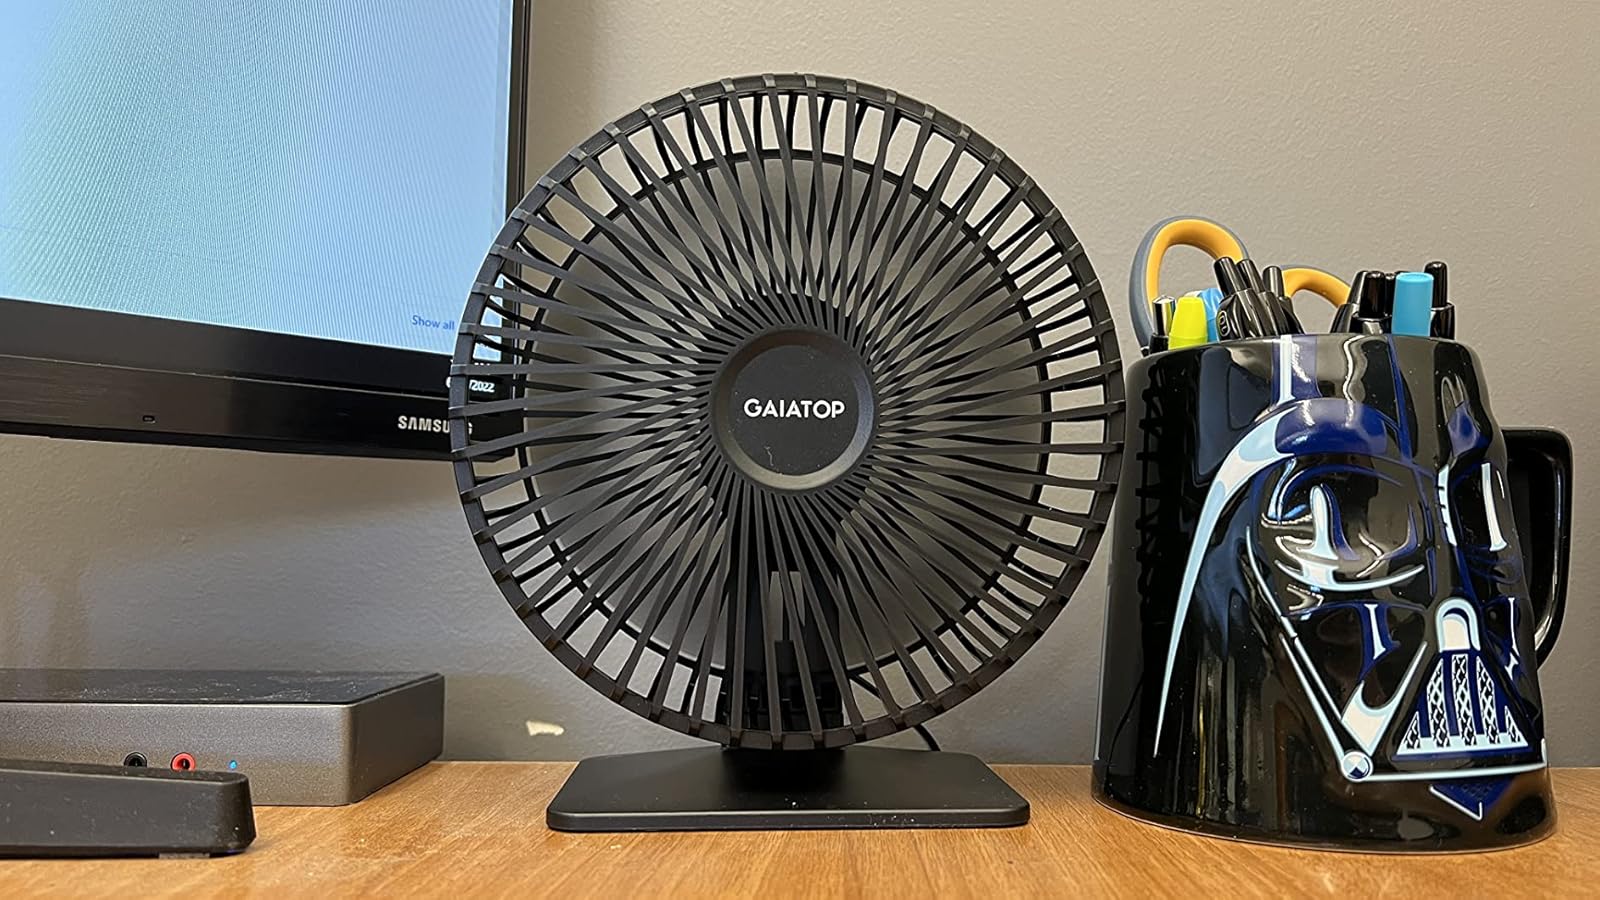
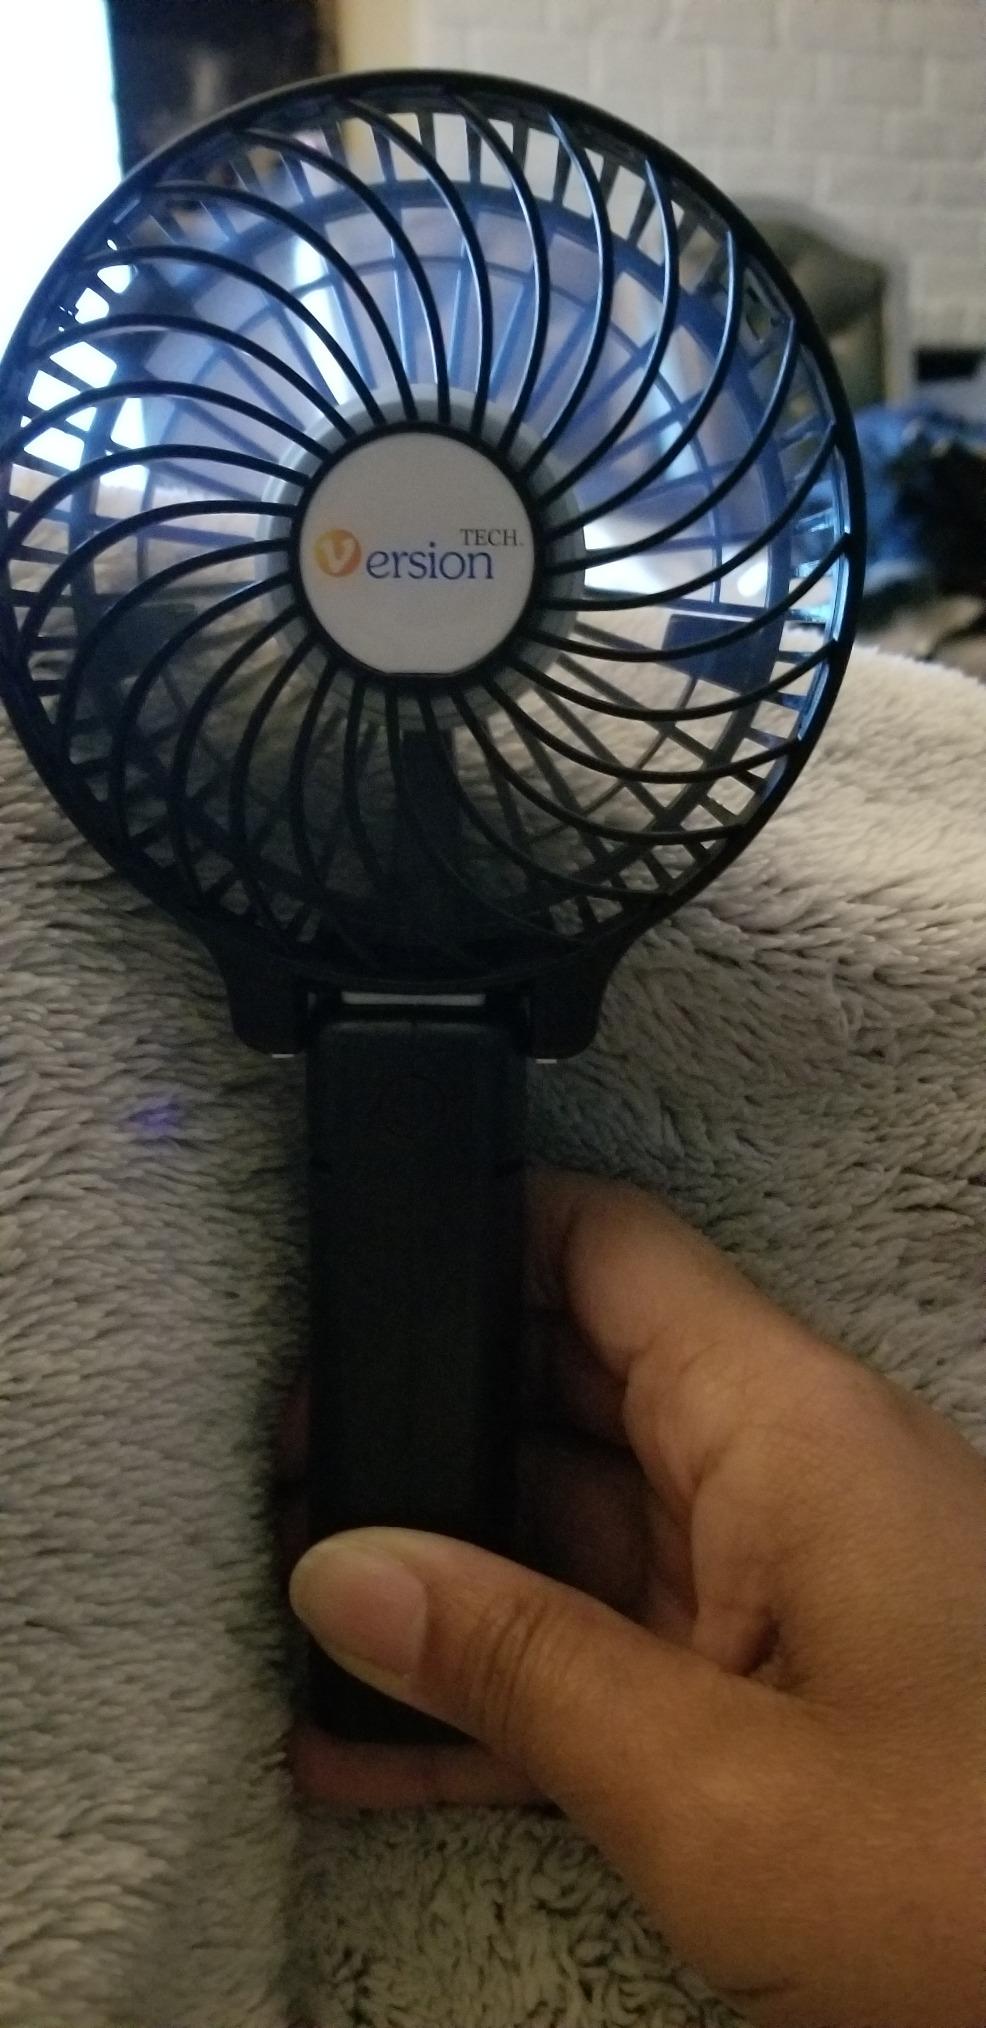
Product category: fan
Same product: no